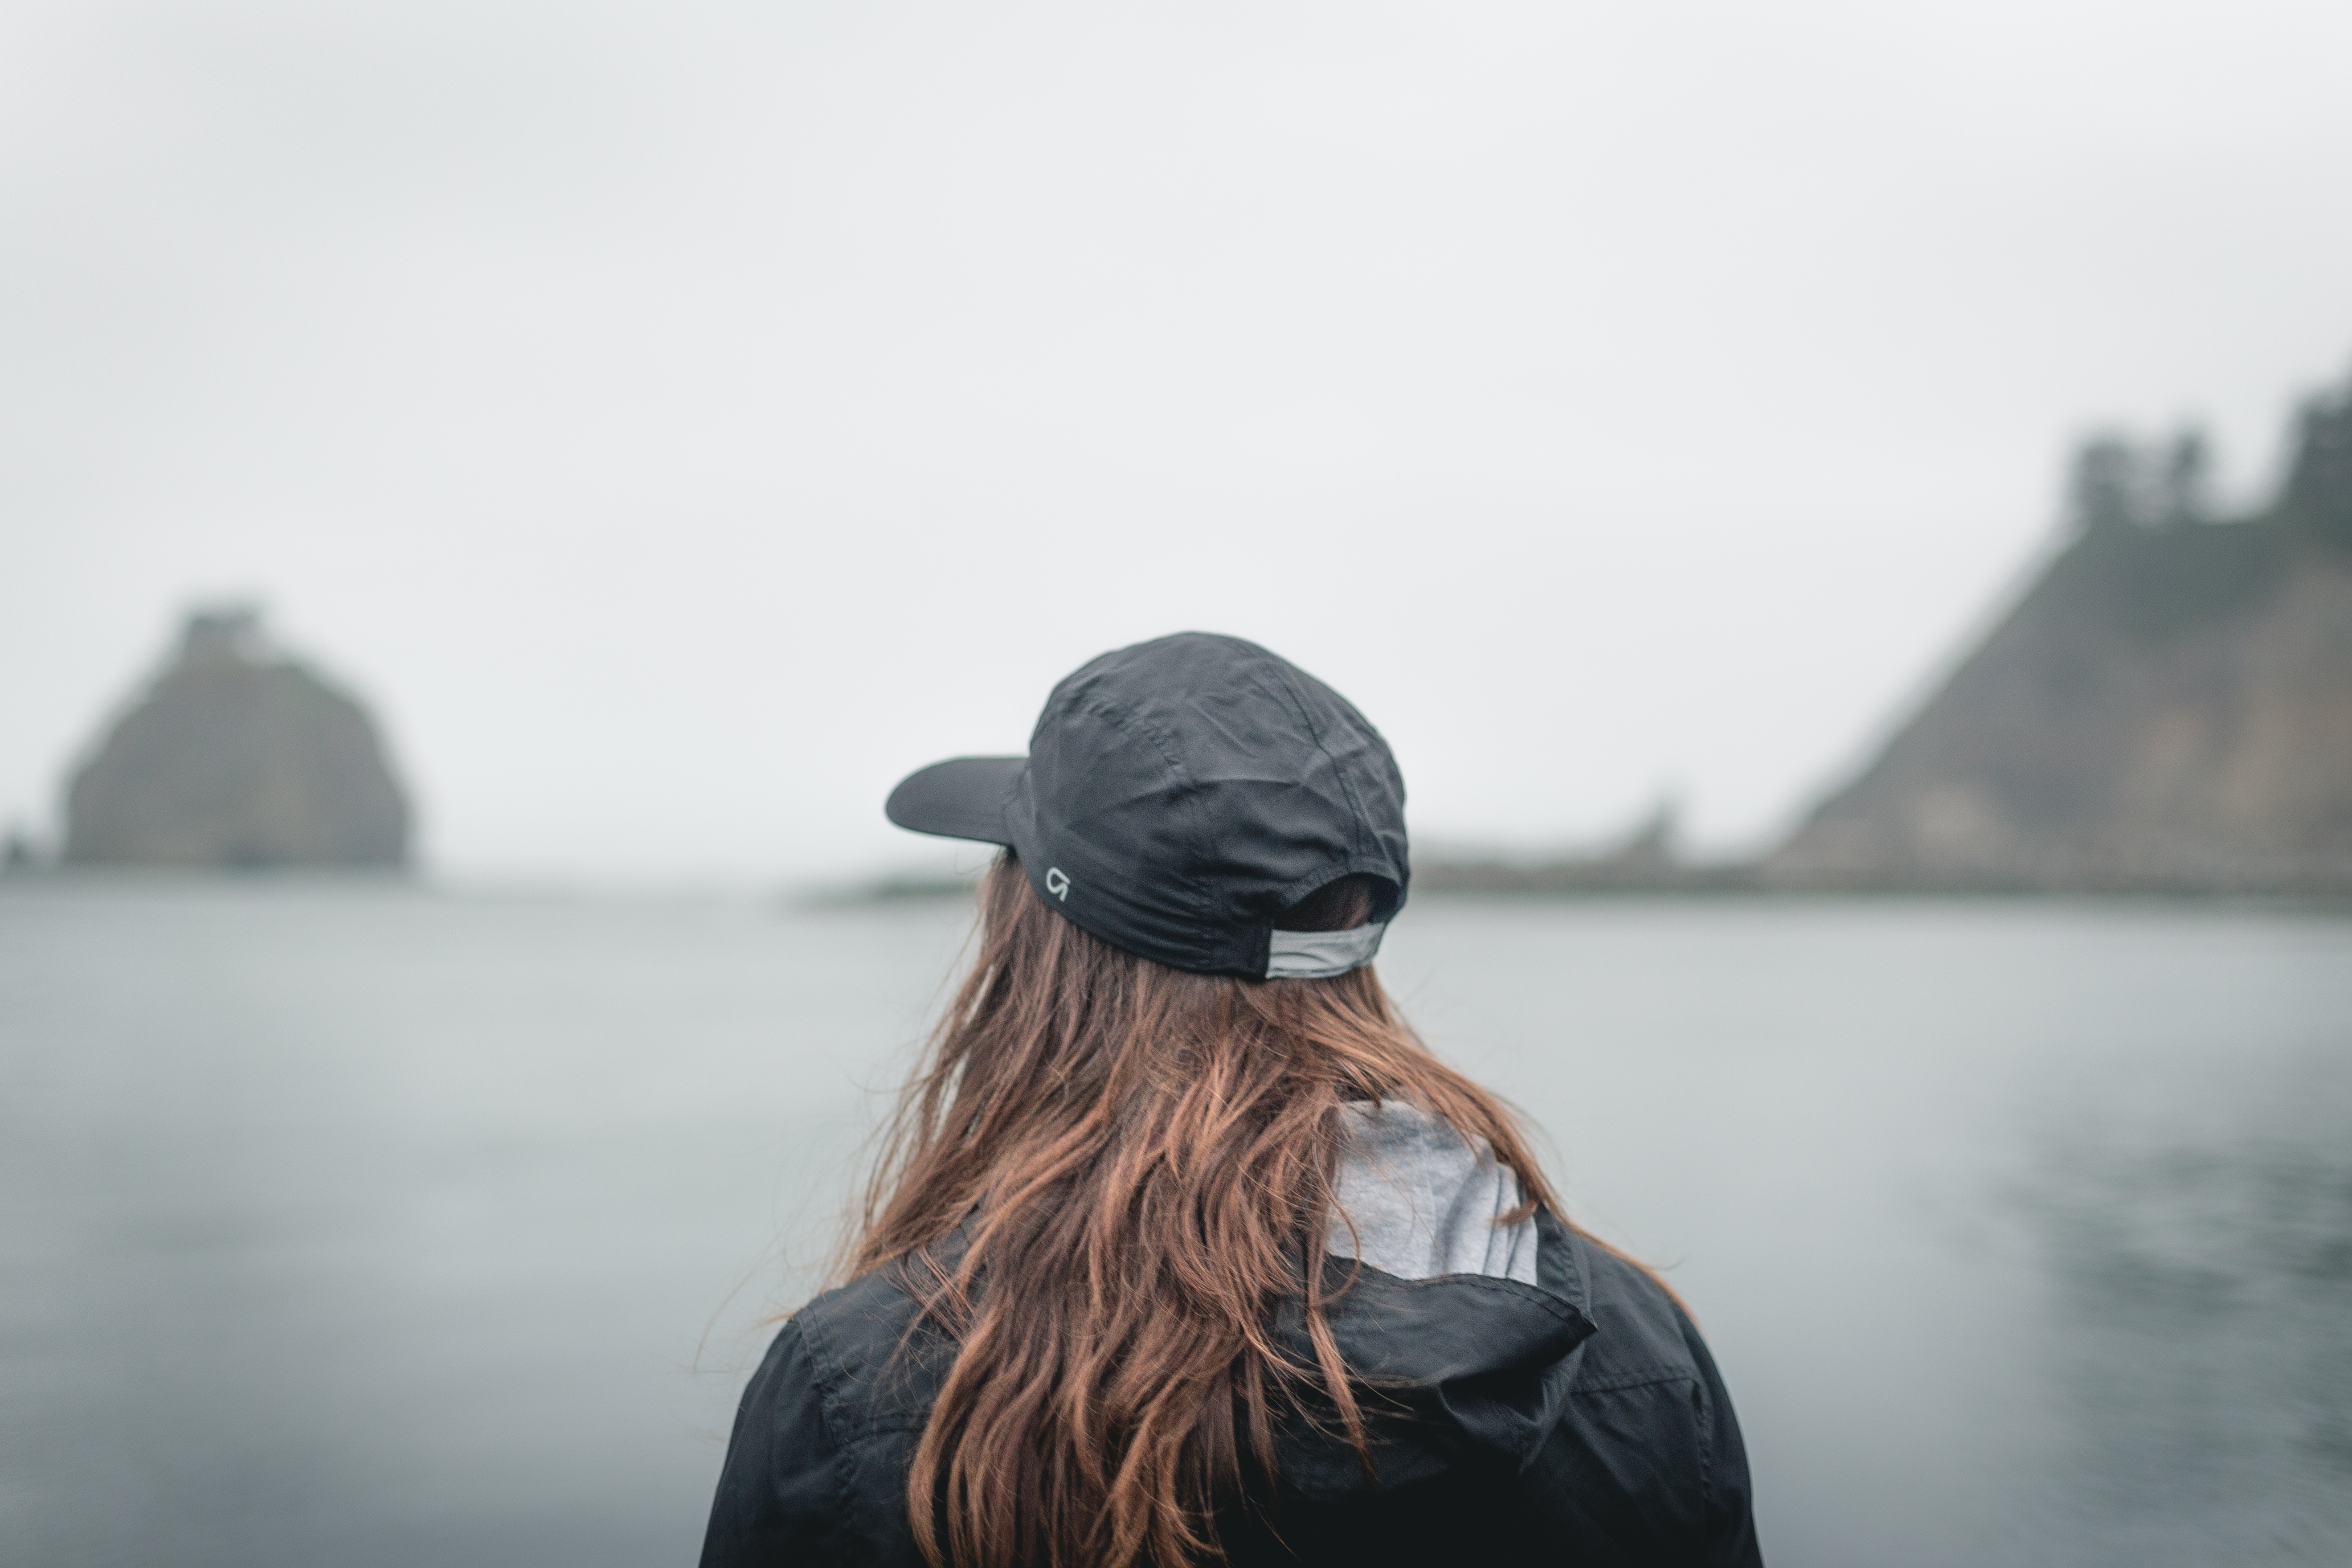
sea, coast, water, nature, winter, people, girl, morning, shore, brunette, island, hat, blue, black, long hair, photograph